Carassius praecipuus

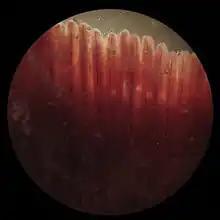
Crucian carp gills under a microscope, showing high density of gill rakers.

It is yellowish-brown in body color and reaches up to in standard length and in total length. It can be distinguished from other species of "Carassius" by its low count of dorsal fin rays (9-), lateral line scales (25-27), and gill rakers (20-21).